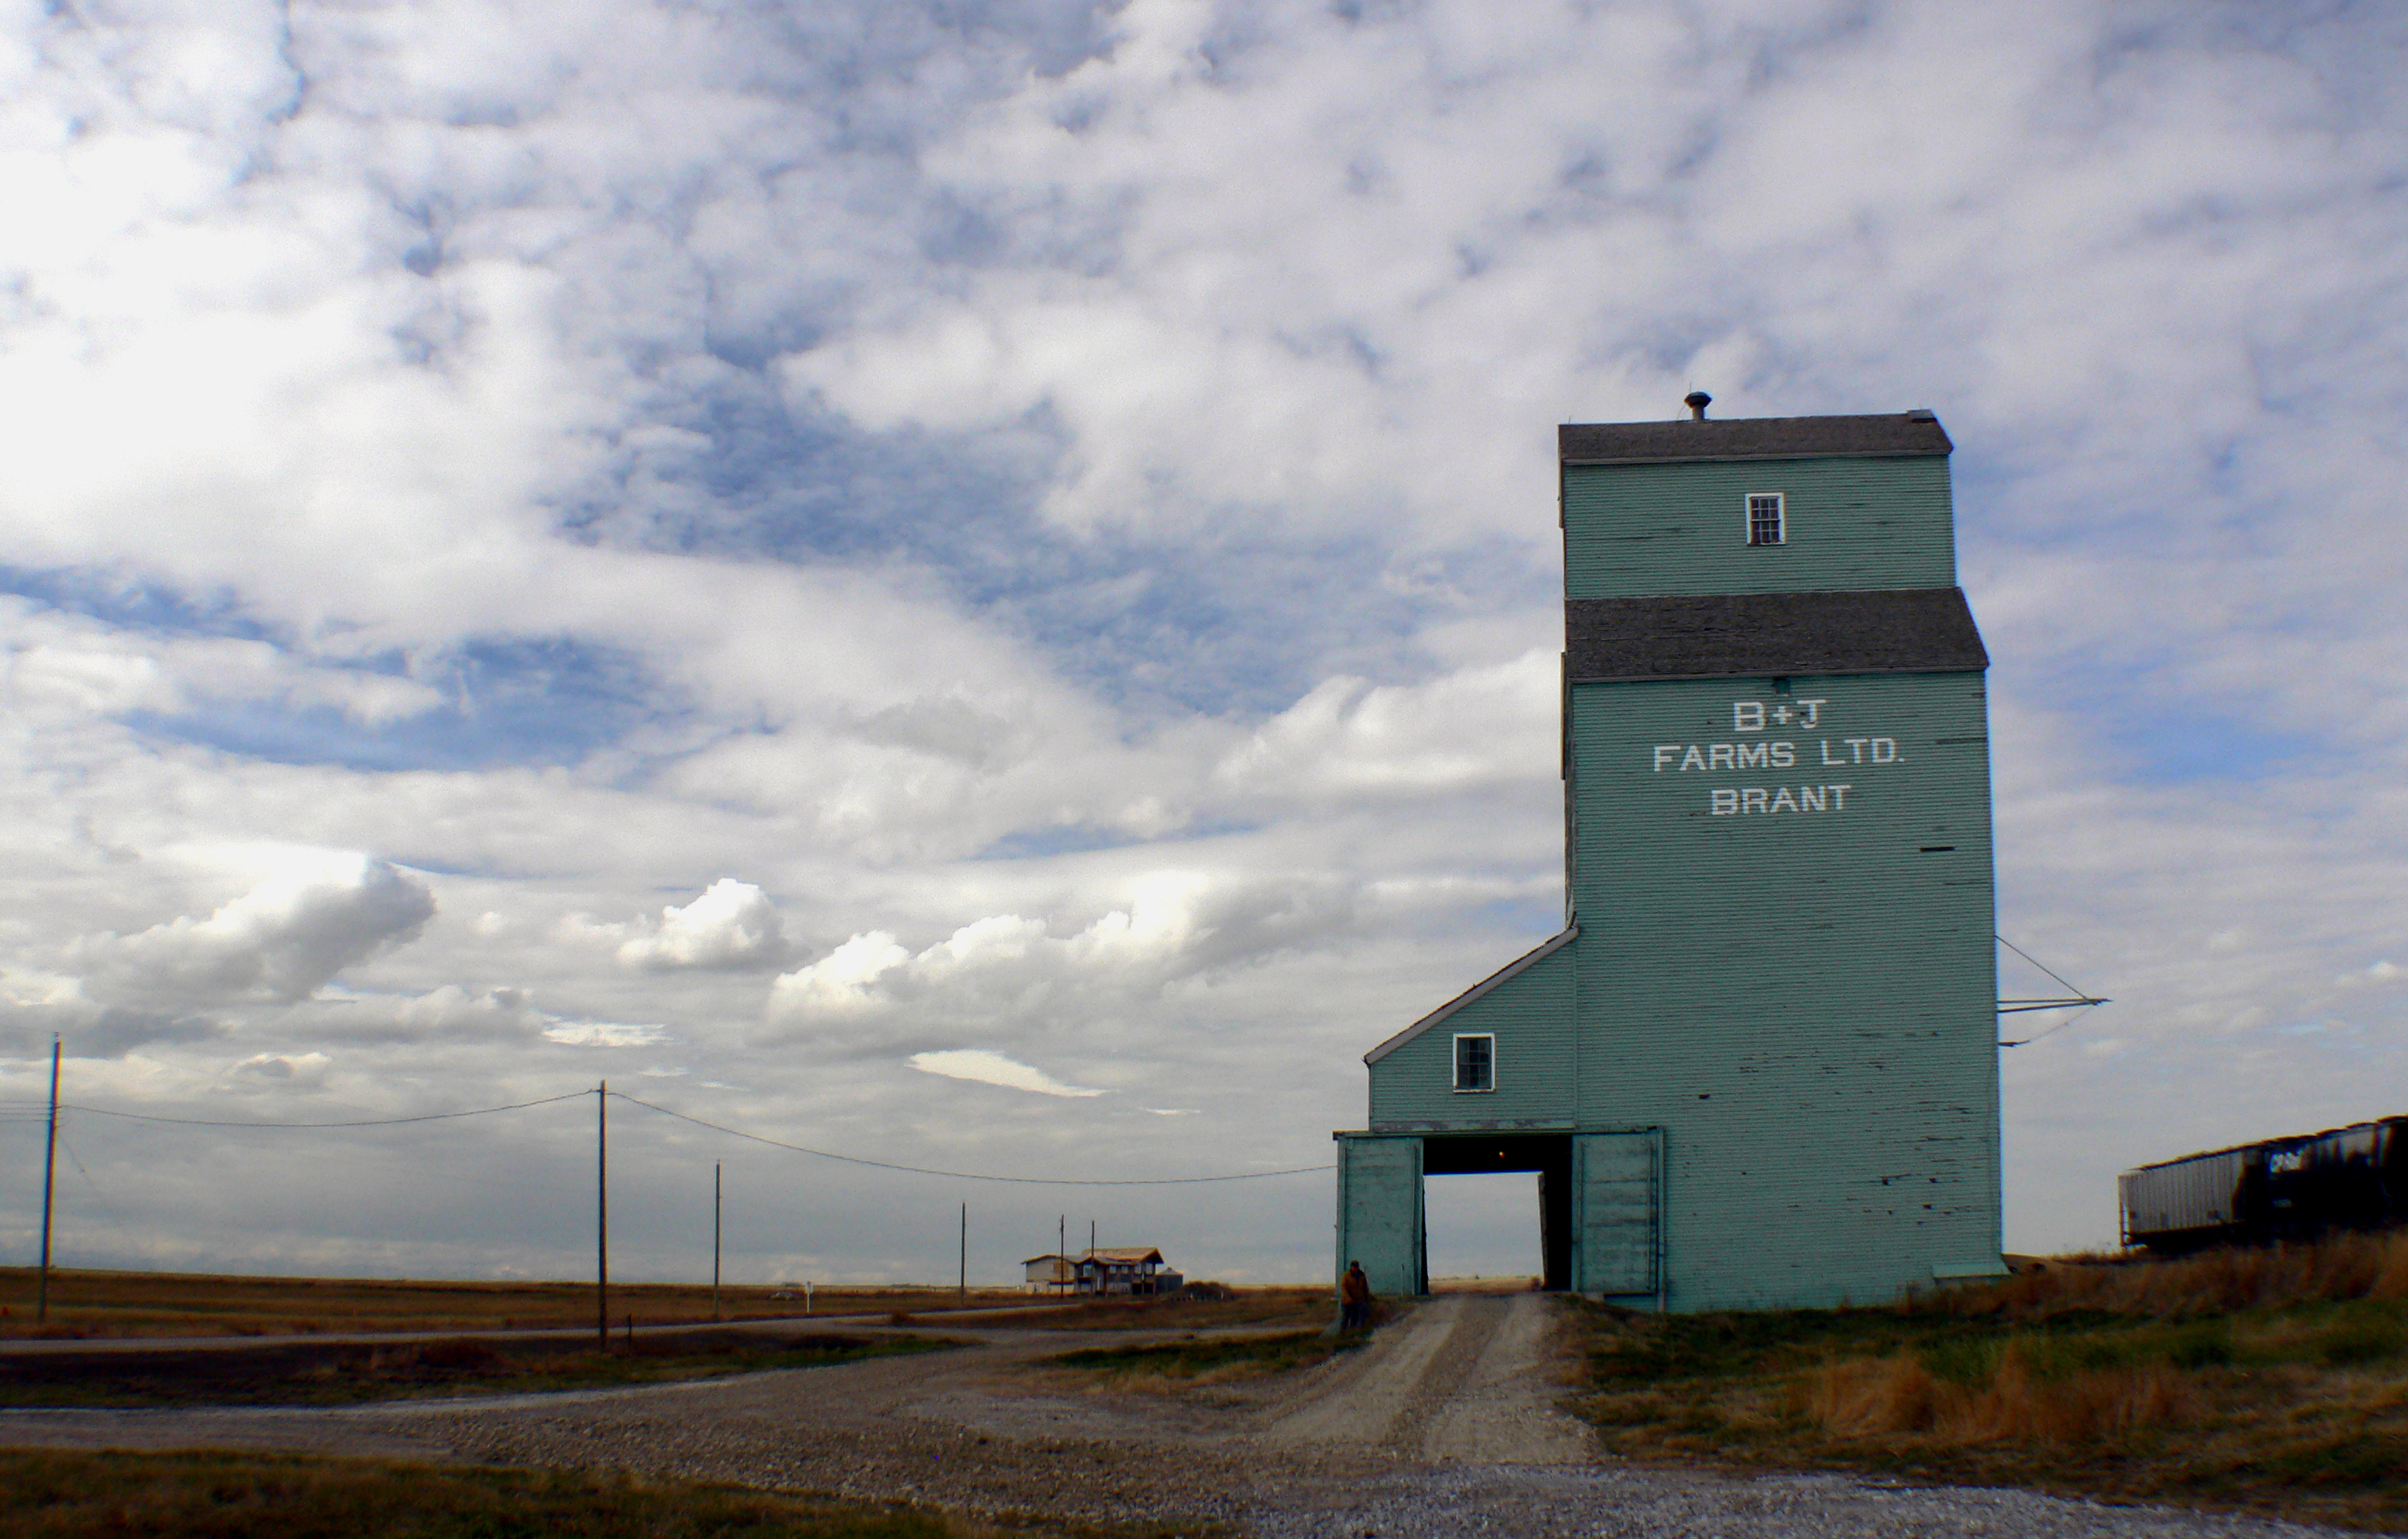
sea, coast, cloud, lighthouse, sky, tower, canada, silos, lumixfz30, bridgecamera, alberta, sages, grainelevators, rural area, atmosphere of earth